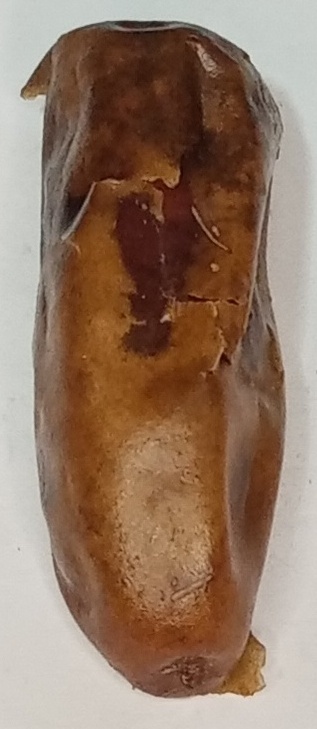
Variety: gajar
Size: large
Grade: grade-3